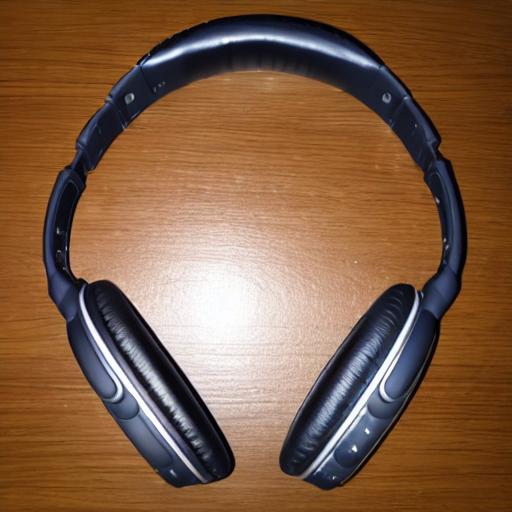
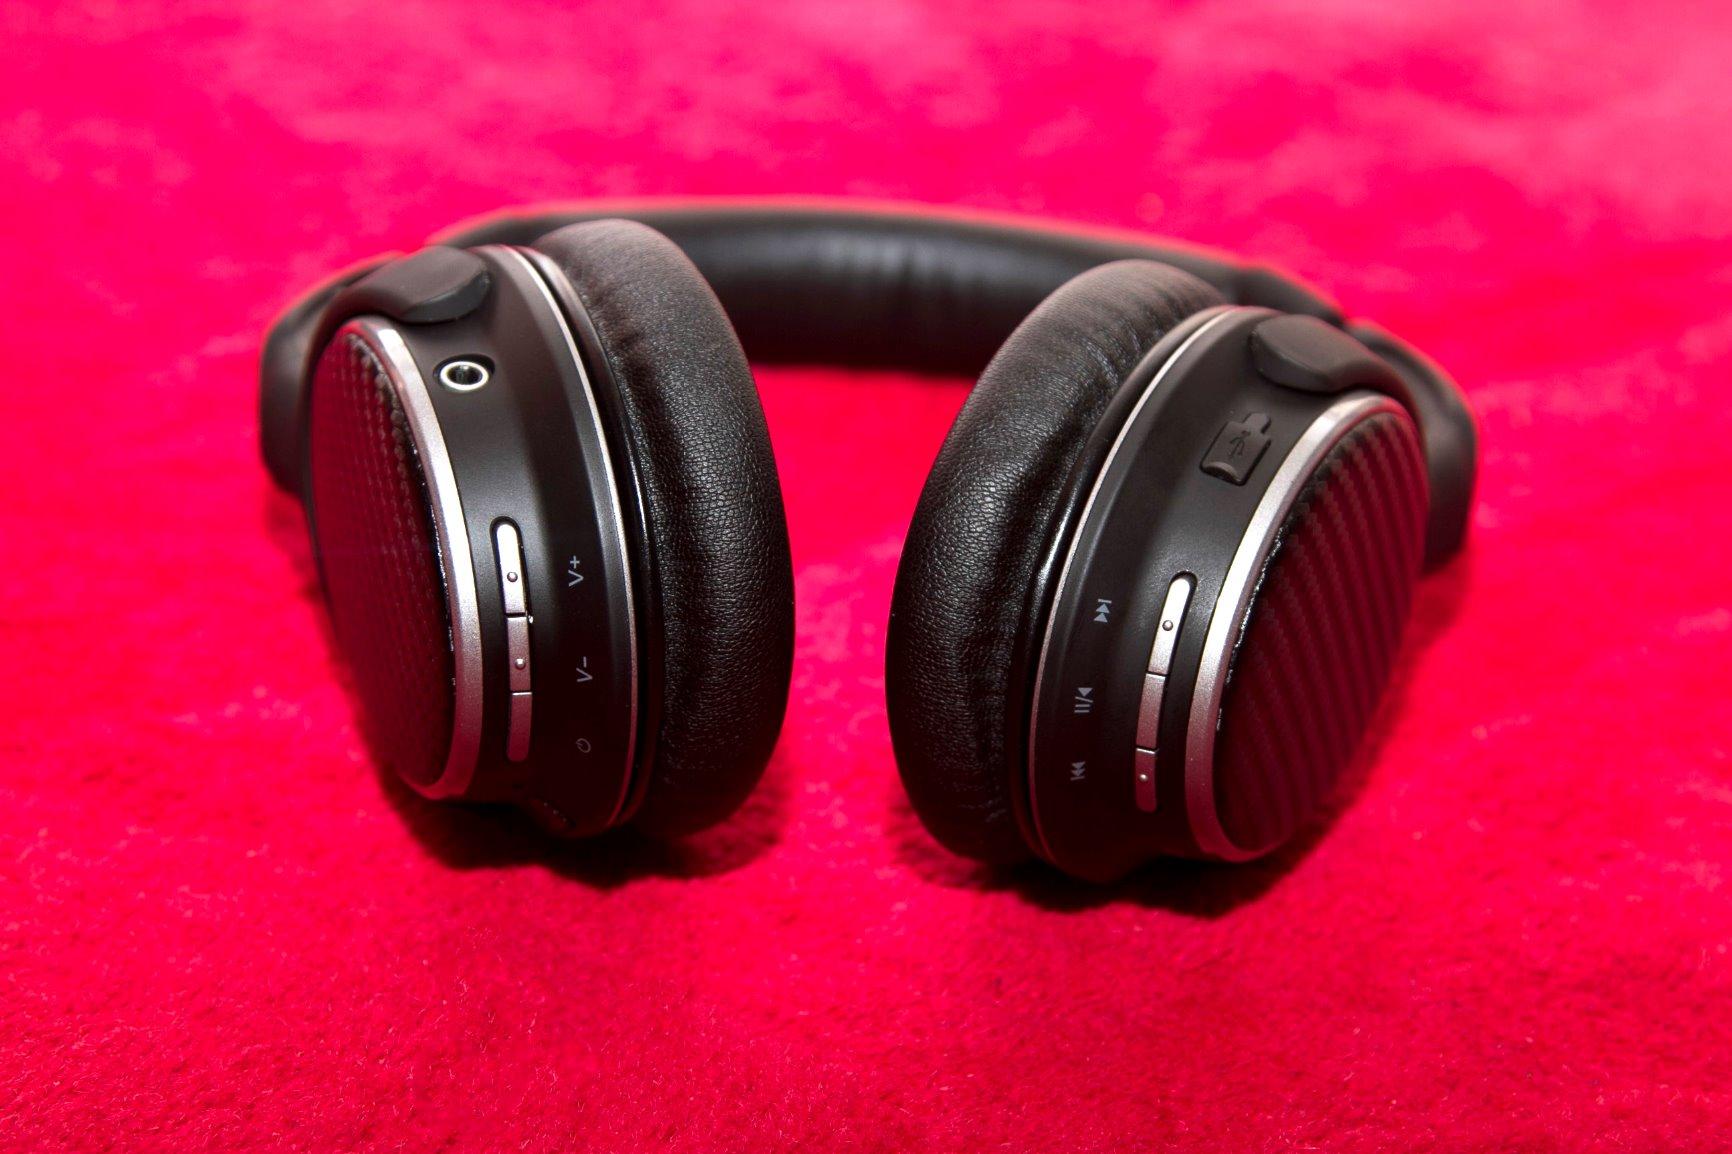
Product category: headphones
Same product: no